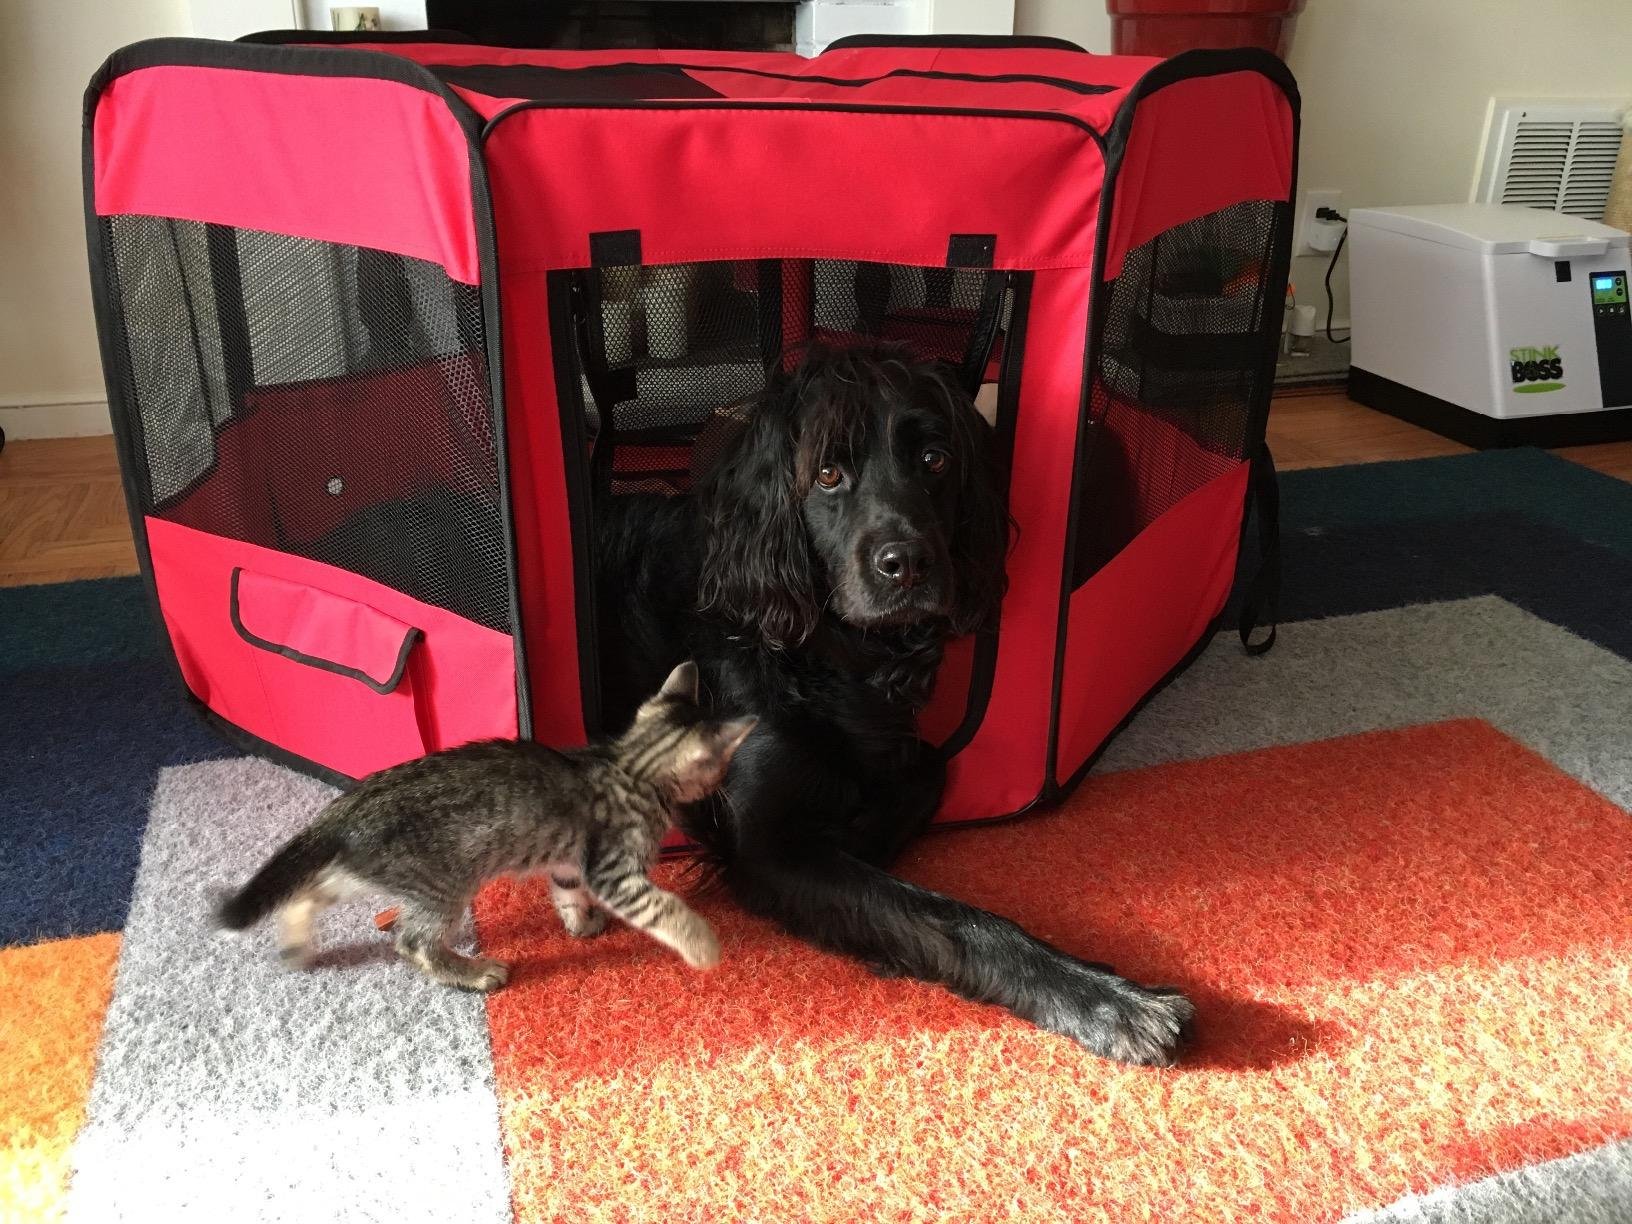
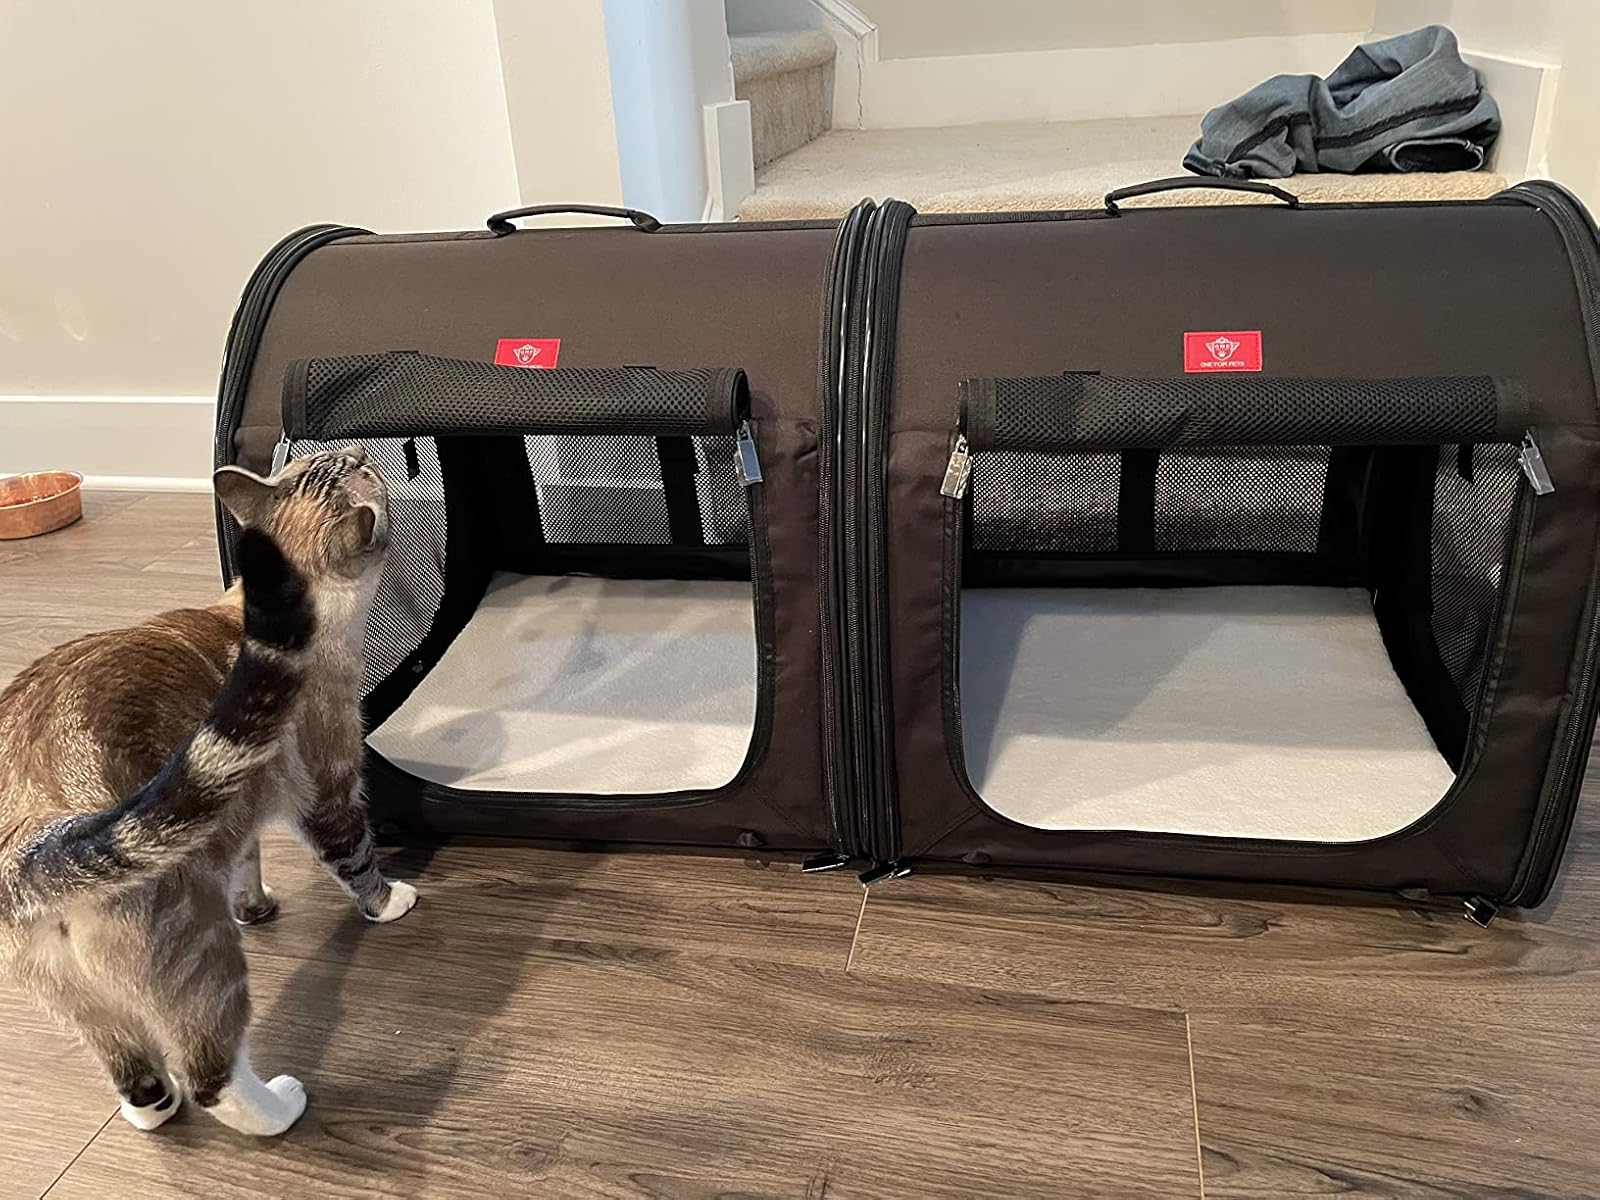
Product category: items_kennel
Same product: no